People's Party for Freedom and Democracy

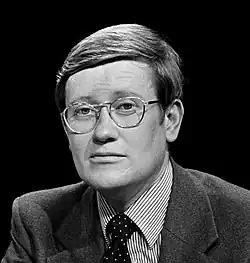
Hans Wiegel, Leader from 1971 until 1982

Between 1948 and 1952, the VVD took part in the broad cabinets led by the Labour Party Prime Minister Willem Drees. The party was a junior partner with only eight seats to the Catholic People's Party (KVP) and Labour Party, which both had around thirty seats (out of 100). The Drees cabinets laid the foundation for the welfare state and decolonisation of the Dutch East Indies.